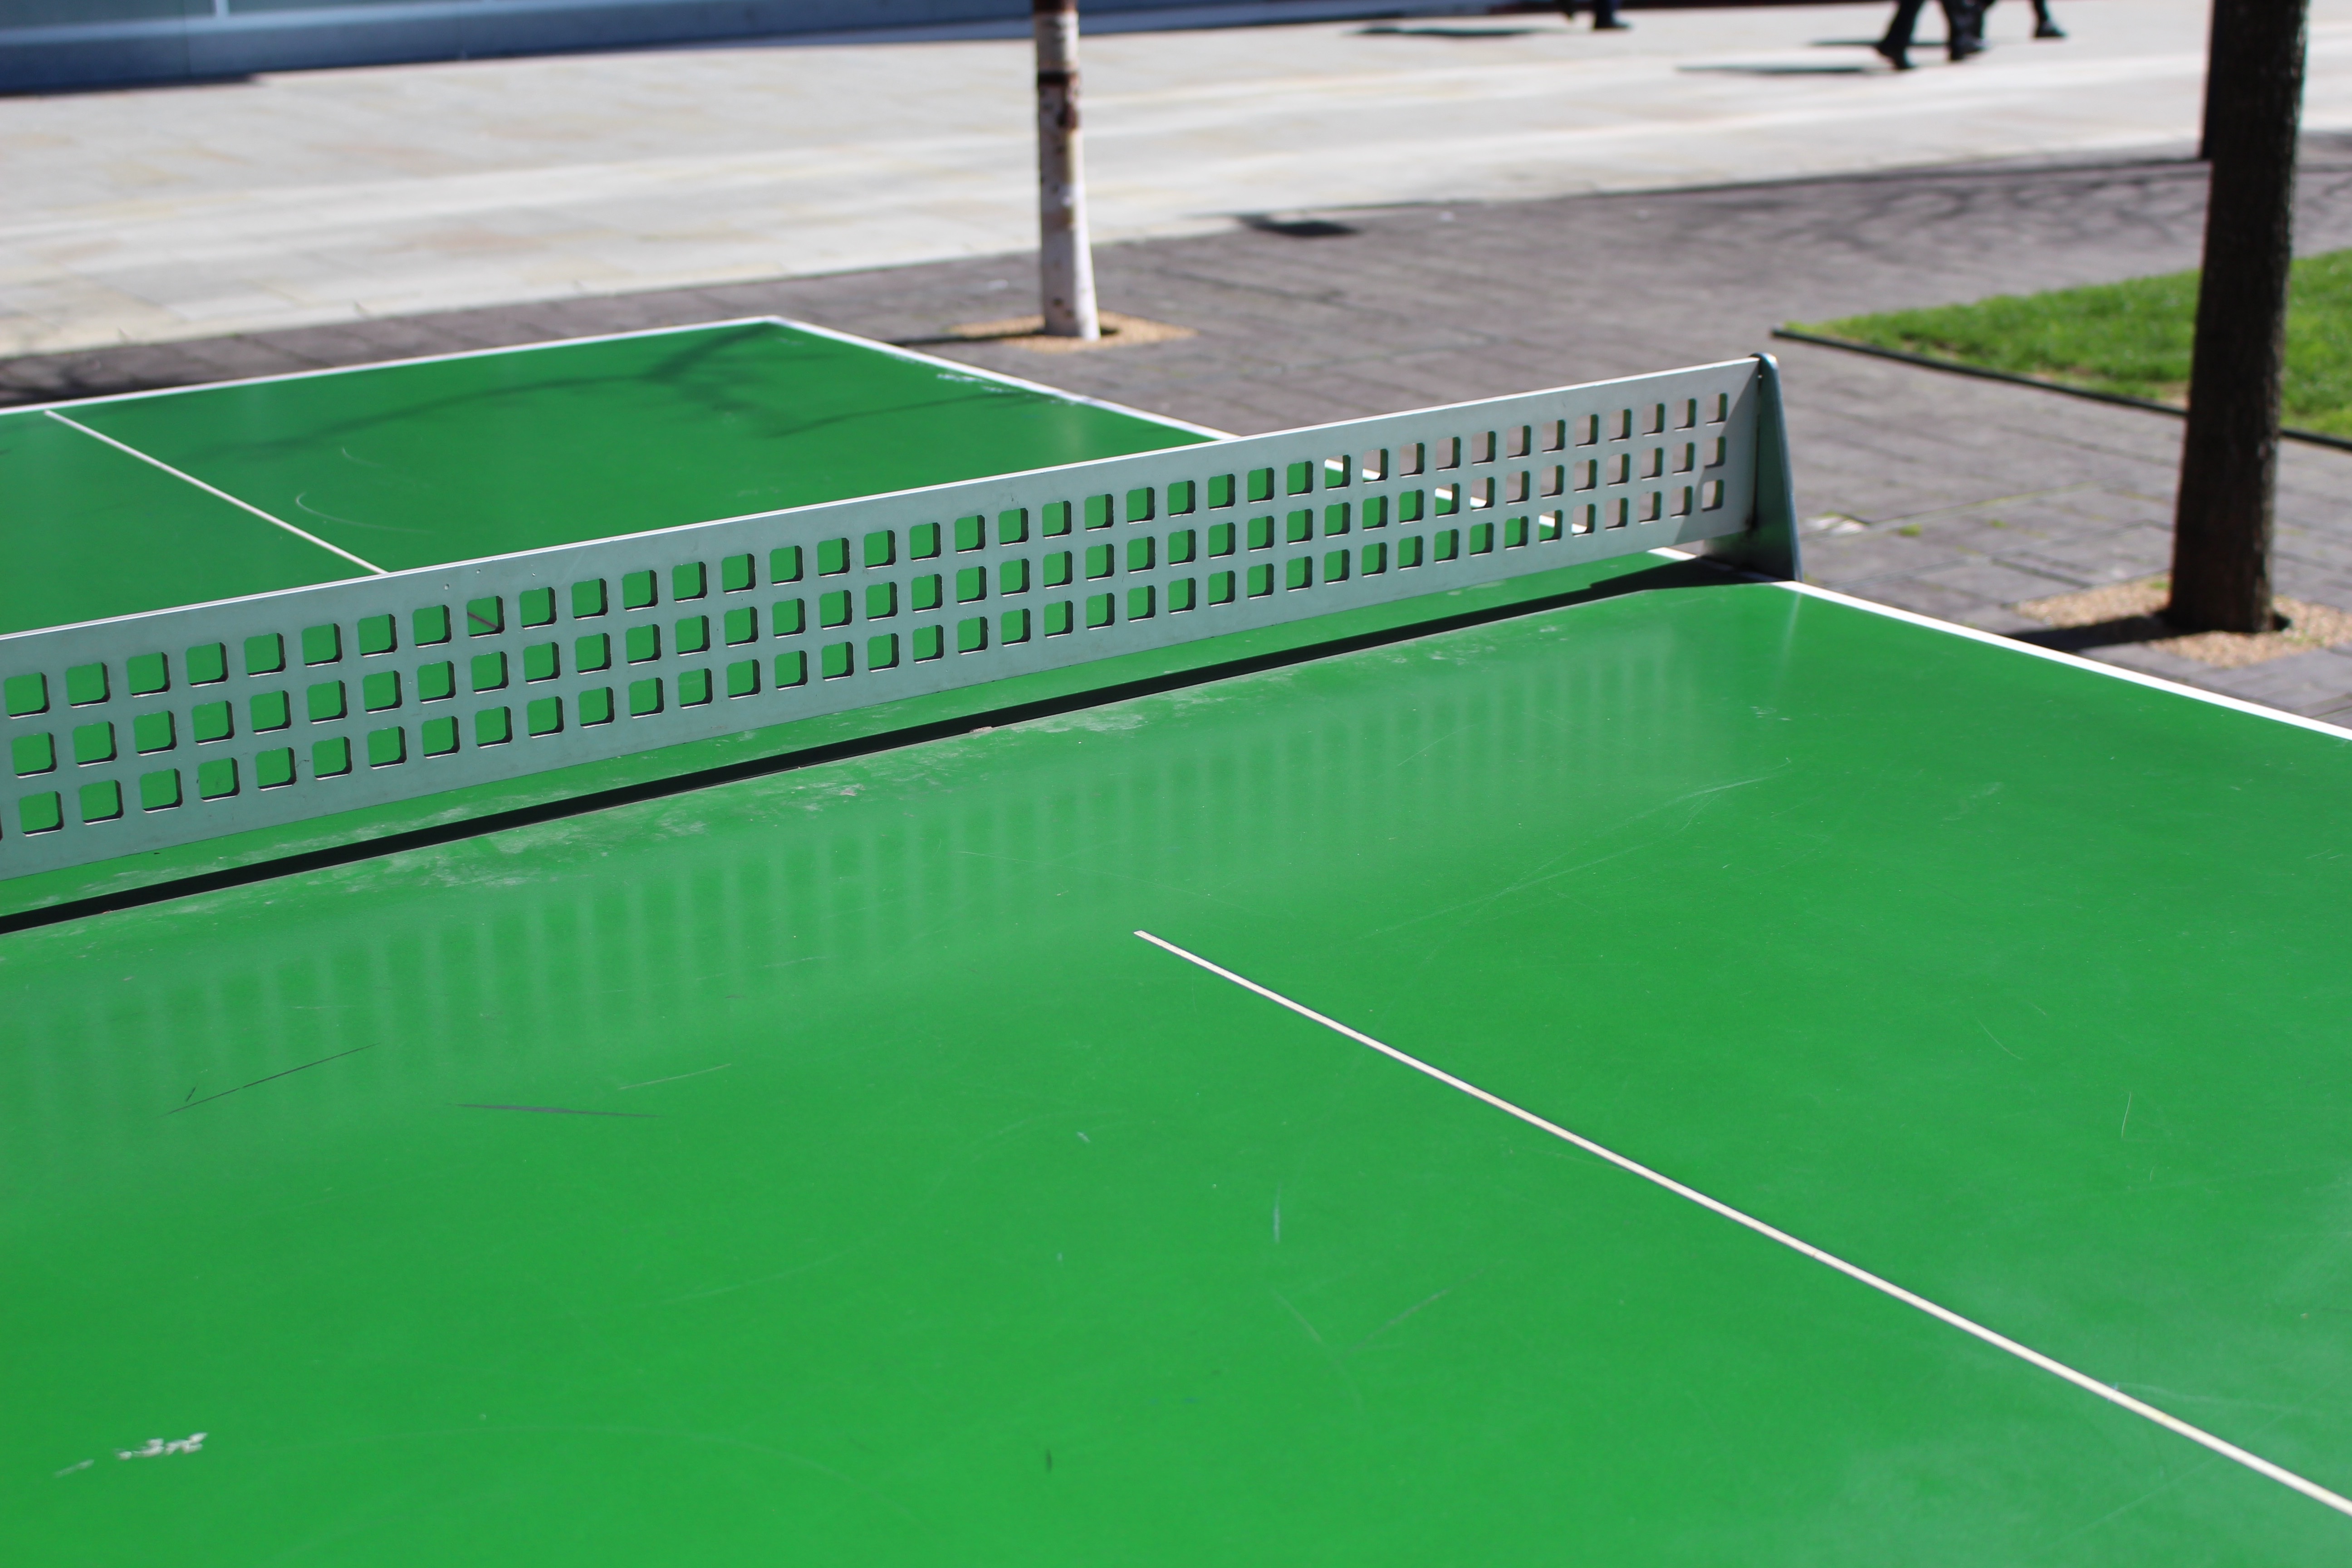
table, grass, outdoor, structure, wood, white, sport, lawn, game, play, floor, recreation, green, paddle, equipment, action, indoor, leisure, stadium, baseball field, handle, tennis court, activity, competition, fun, tennis, sports, net, ball, match, horizontal, pong, pingpong, championship, competitive, challenge, win, sporting, flooring, ping, miniature golf, table tennis, ping pong, racket, artificial turf, sport venue, soccer specific stadium